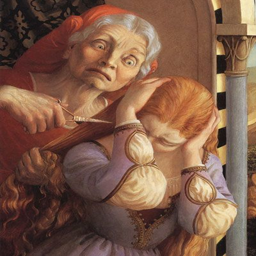
picture # in her fury she seized beautiful hair , wound it several times around her left hand and picked up a pair of scissors in her right hand .